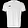
Label: T - shirt / top